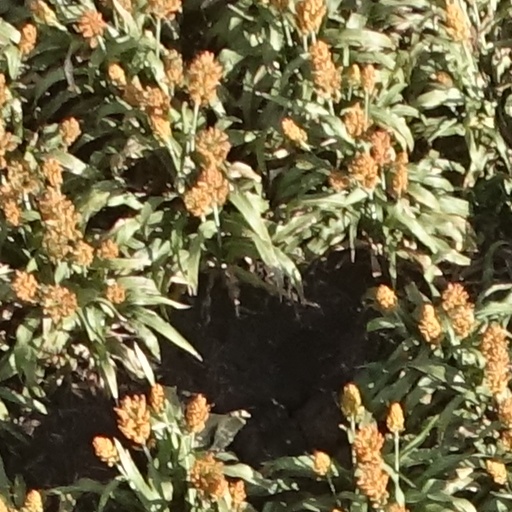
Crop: sorghum